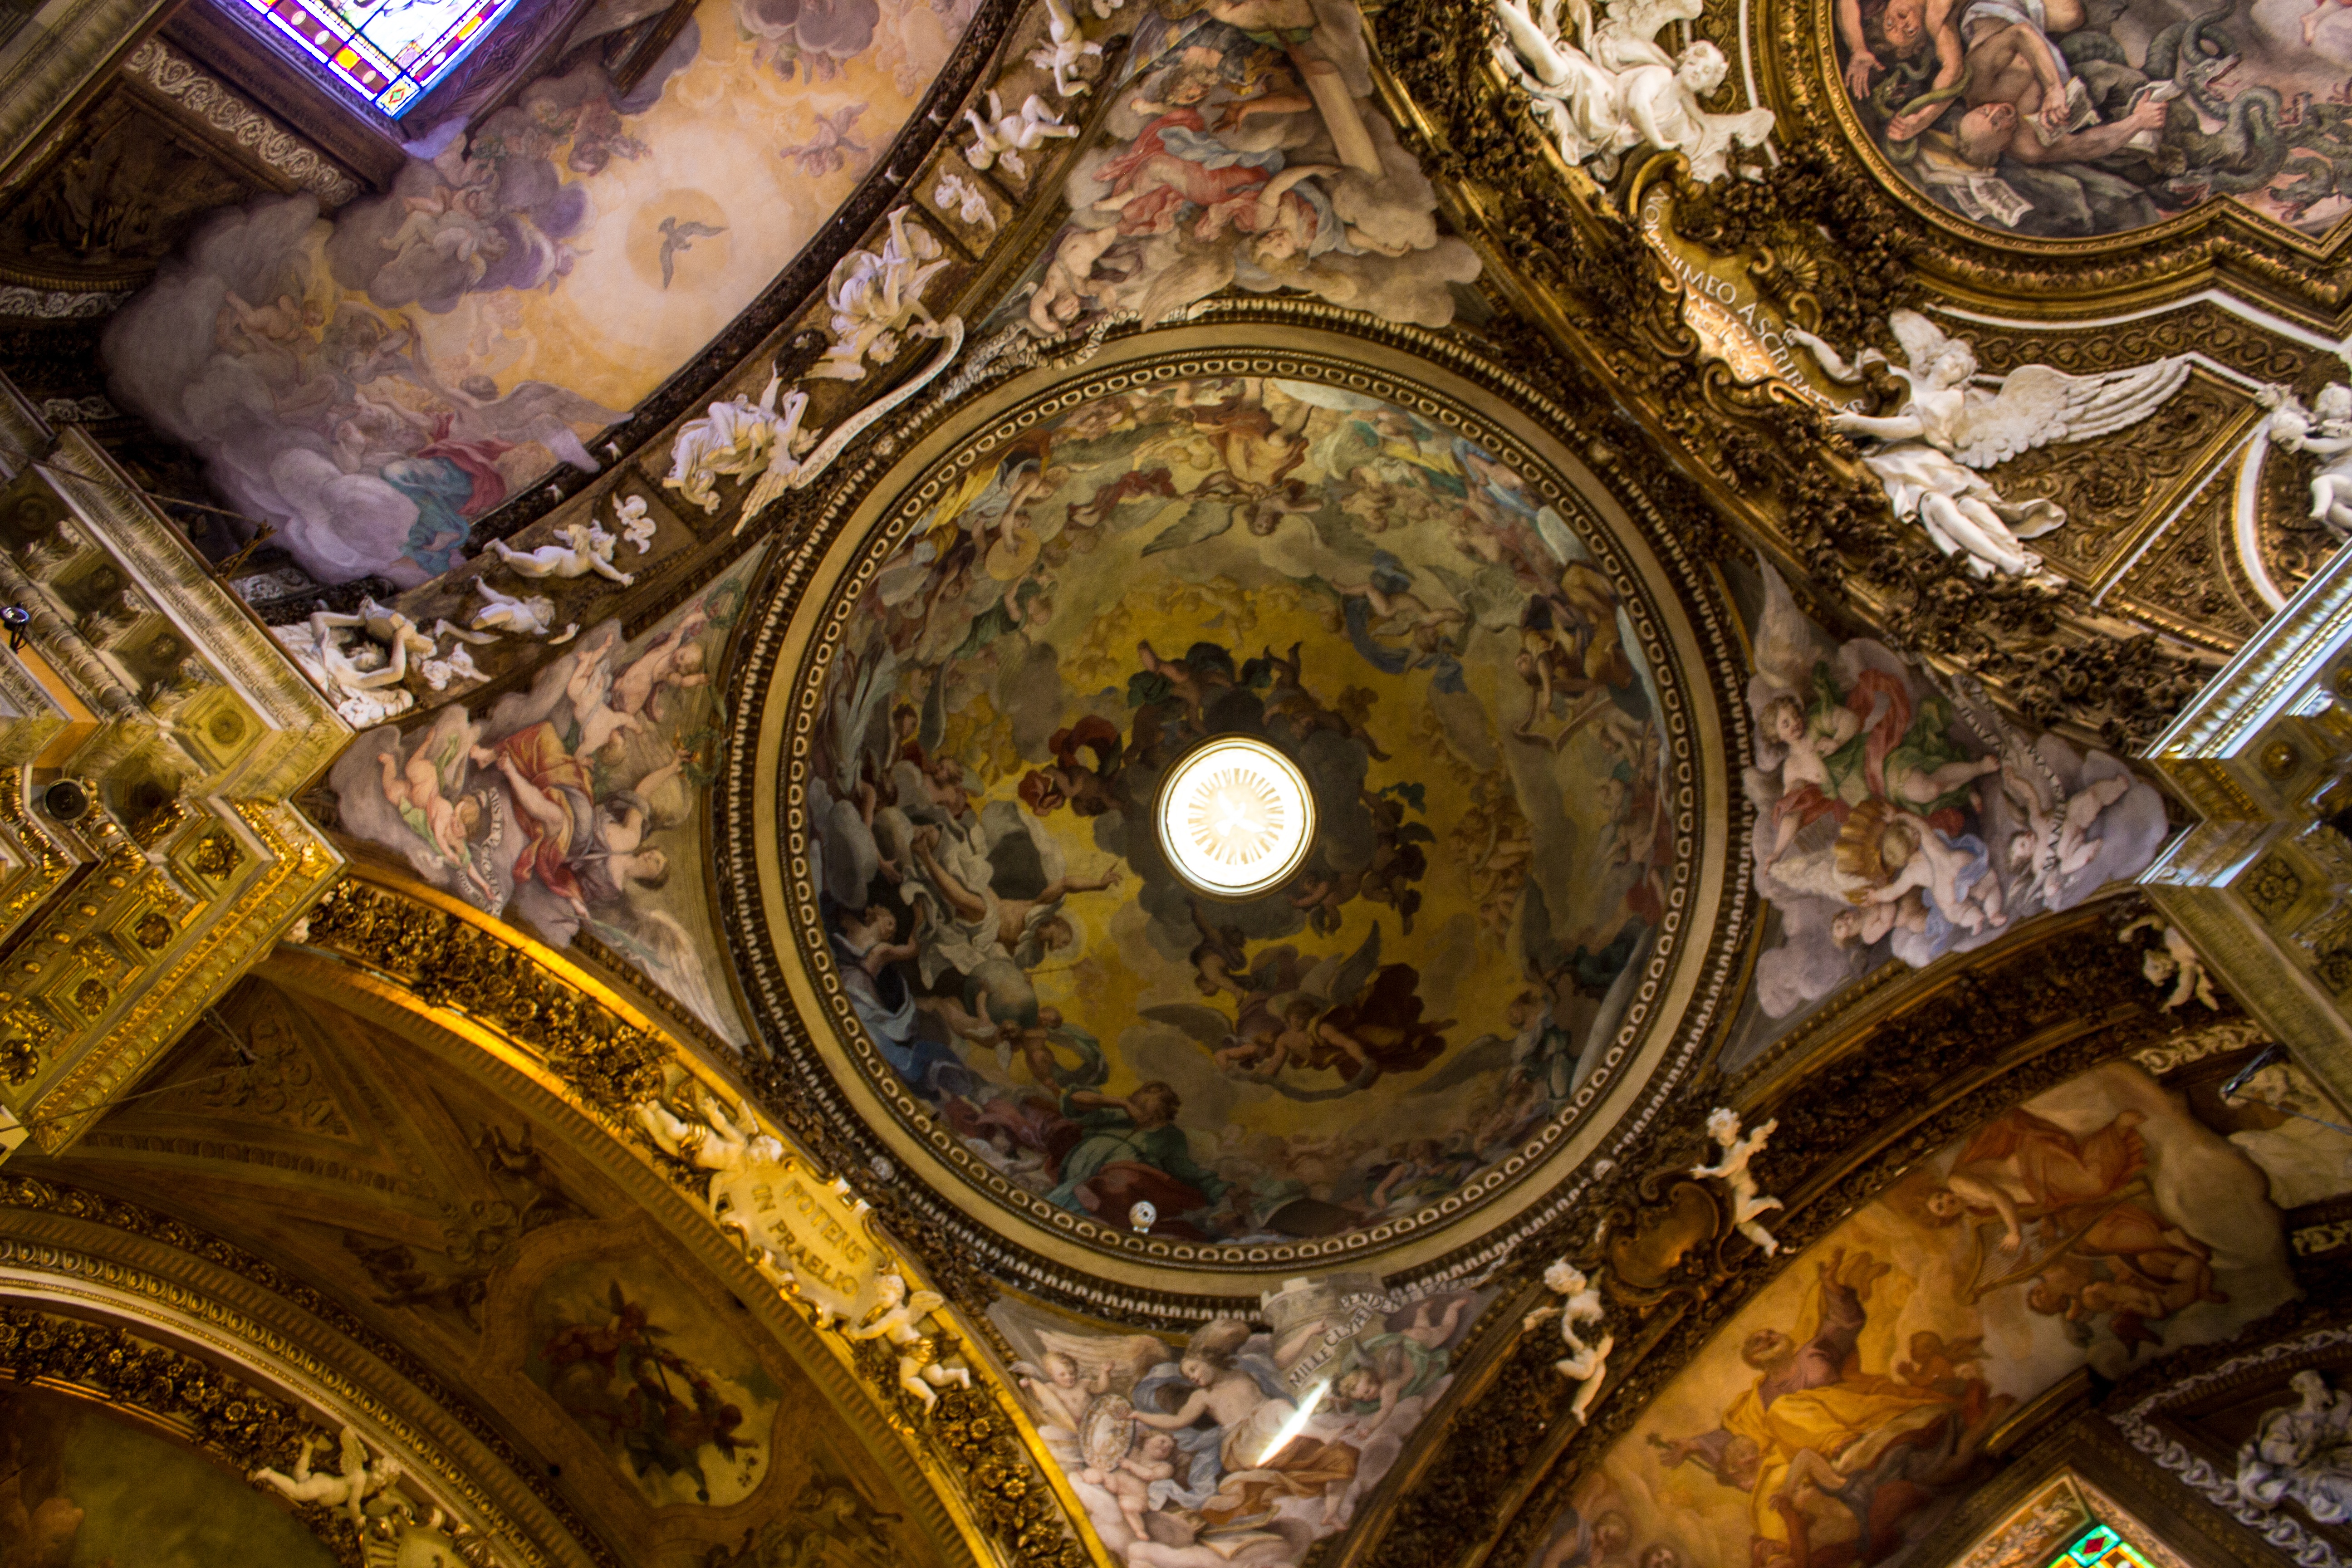
religion, church, cathedral, painting, santa, art, rome, temple, maria, basilica, dome, carving, della, angels, ancient history, vittoria, cieleing